Delage D8

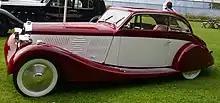
1935 Delage D8-105 Sport Coupé with coachwork by Autobineau

The same year saw the launch of the D8-85 and the D8-105. The D8-85 was the less extreme in terms of ultimate performance, offered with a choice between a and a chassis. The engine displacement is in this version producing, as indicated by the name, a maximum output of at 4,000 rpm. On The D8-105 the engine size was the same, but the unit was modified to produce , while the car sat on a shortened chassis.